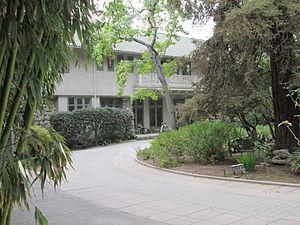
Ceci est la liste des lieux historiques inscrits sur le registre national dans le comté de Los Angeles en Californie.